Sophie-Véronique Cauchefer-Choplin

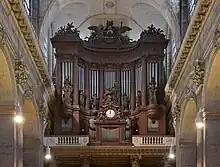
The organ of Saint-Sulpice, Paris, rebuilt in 1862 by Aristide Cavaillé-Coll.

Born into a family of musicians in Nogent-le-Rotrou (Eure-et-Loir department, France), Cauchefer-Choplin began piano lessons at a young age and took up the organ at the age of 14. She studied at the École National de Musique in Le Mans and was awarded a prize by the French Ministry of Culture in 1980. Continuing her studies at the Conservatoire de Paris under Rolande Falcinelli, she won first prize in organ and improvisation, as well as prizes in harmony, fugue and counterpoint.